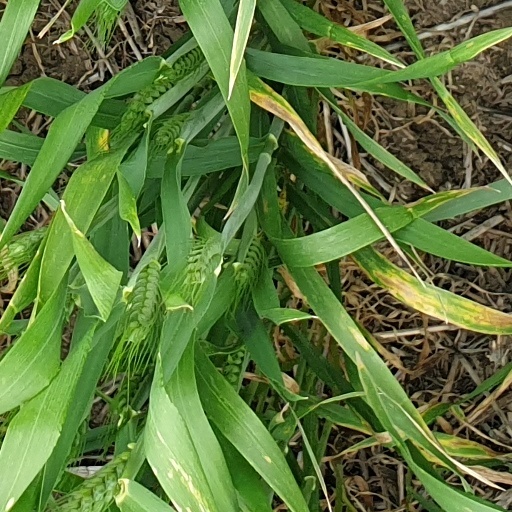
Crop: wheat